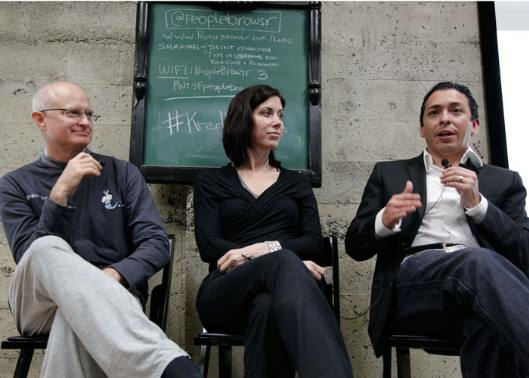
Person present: Yes